2001 British Superbike Championship

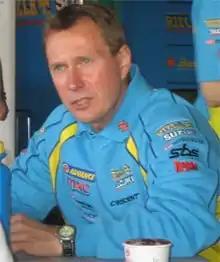
2001 champion, John Reynolds

The 2001 British Superbike Championship season was the 13th season. The title was won by John Reynolds aboard the Reve Red Bull Ducati winning 12 of the 26 races. Reynolds' nearest challenger Steve Hislop was in title contention until he was injured in the second race at Rockingham ruled him out for the rest of the season.